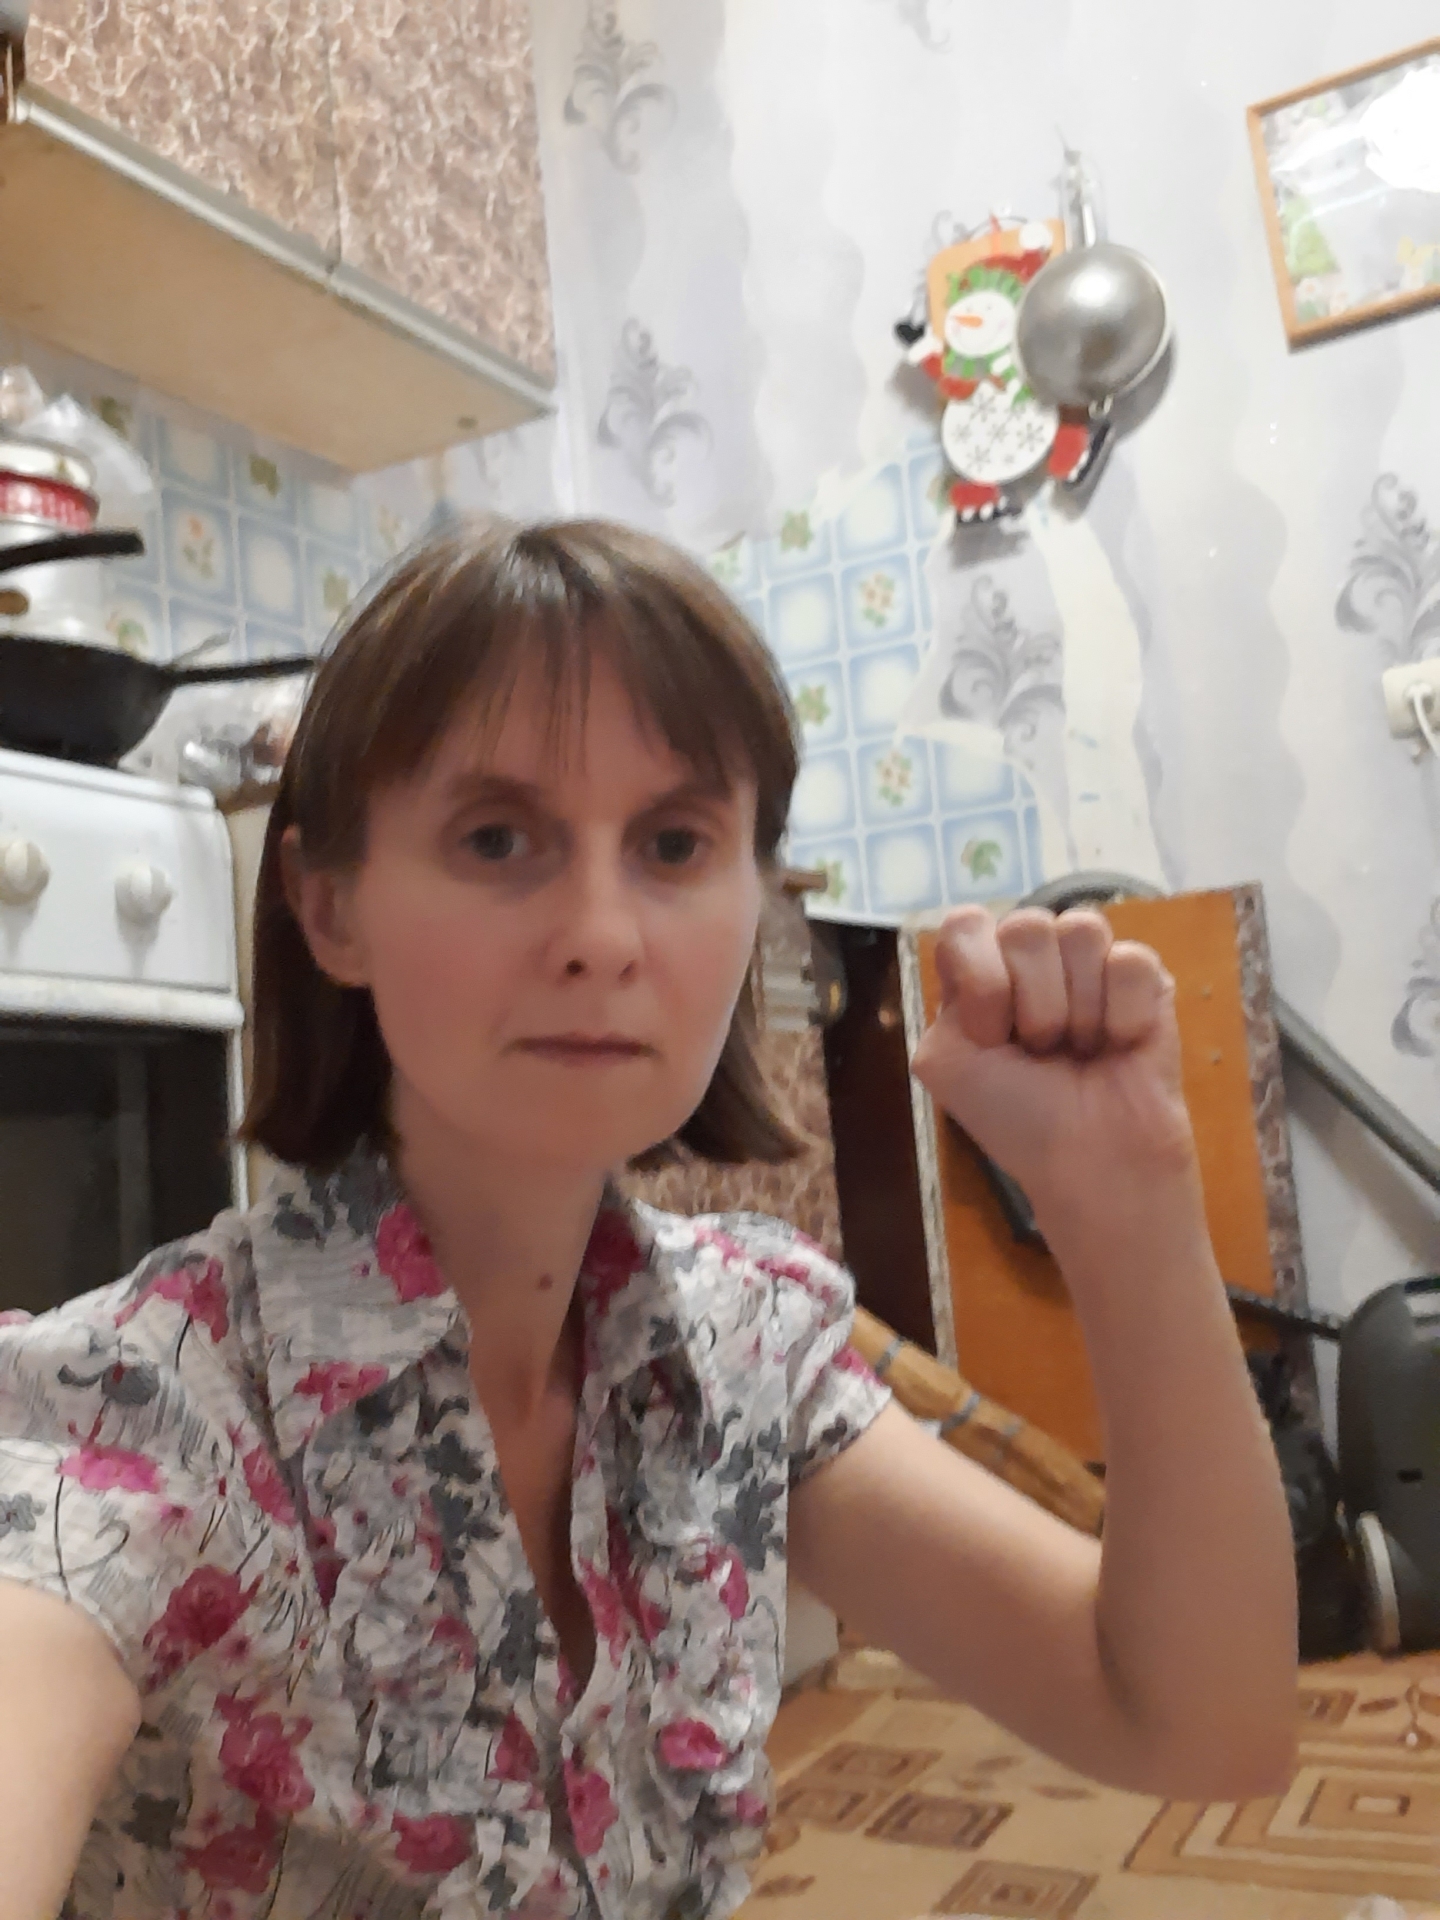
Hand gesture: fist